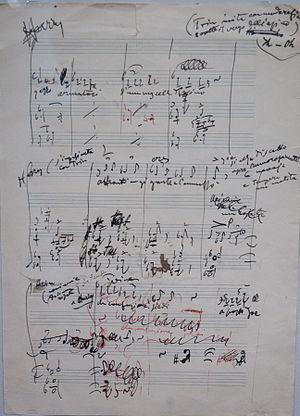
La fanciulla del West, en français La Fille du Far-West, est un opéra en trois actes de Giacomo Puccini composé sur un livret de Carlo Zangarini et Guelfo Civinini d'après le drame de David Belasco, La Fille du far-west.